Nicola da Gesturi

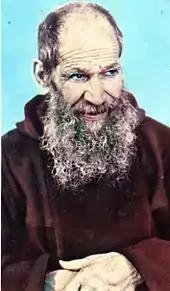
The beatified friar.

Giovanni Angelo Salvatore Medda was born on 4 August 1882 in Gesturi as the sixth of seven children to Giovanni Medda and Priama Cogoni Zedda. His siblings were Rita, Maria Antonia, Peppino, Giovanni and Salvatore. He received the sacrament of Confirmation in 1886.